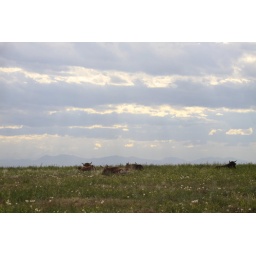
Some cows under a cloudy sky at dusk